FAM76A

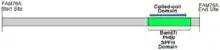
Pictorial representation of FAM76A domains

NCBI conserved domains search identified an uncharacterized conserved protein (YqiK) that contains the Band7/PHB/SPFH domain, whose function is unknown and is conserved in various species ranging from humans to bacteria. In "Homo sapiens", the Band7/PHB/SPFH domain spans from amino acids 252-326. The molecular weight of this domain is 8.9 kDa, and it has an isoelectric point of 9.23. The Band7/PHB/SPFH domain does not have any amino acids frequency composition that differs from a normal "Homo sapiens" protein. This domain is yet to be assigned to any domain superfamily.